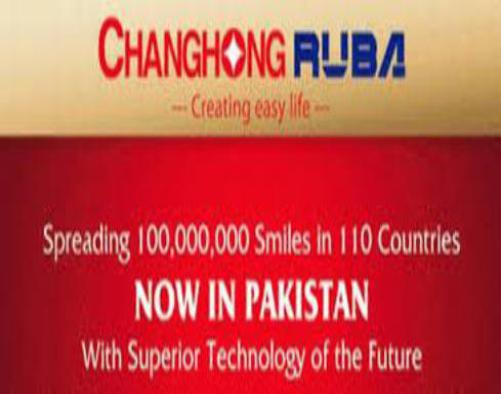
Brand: changhong
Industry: Electronic